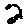
Label: 2